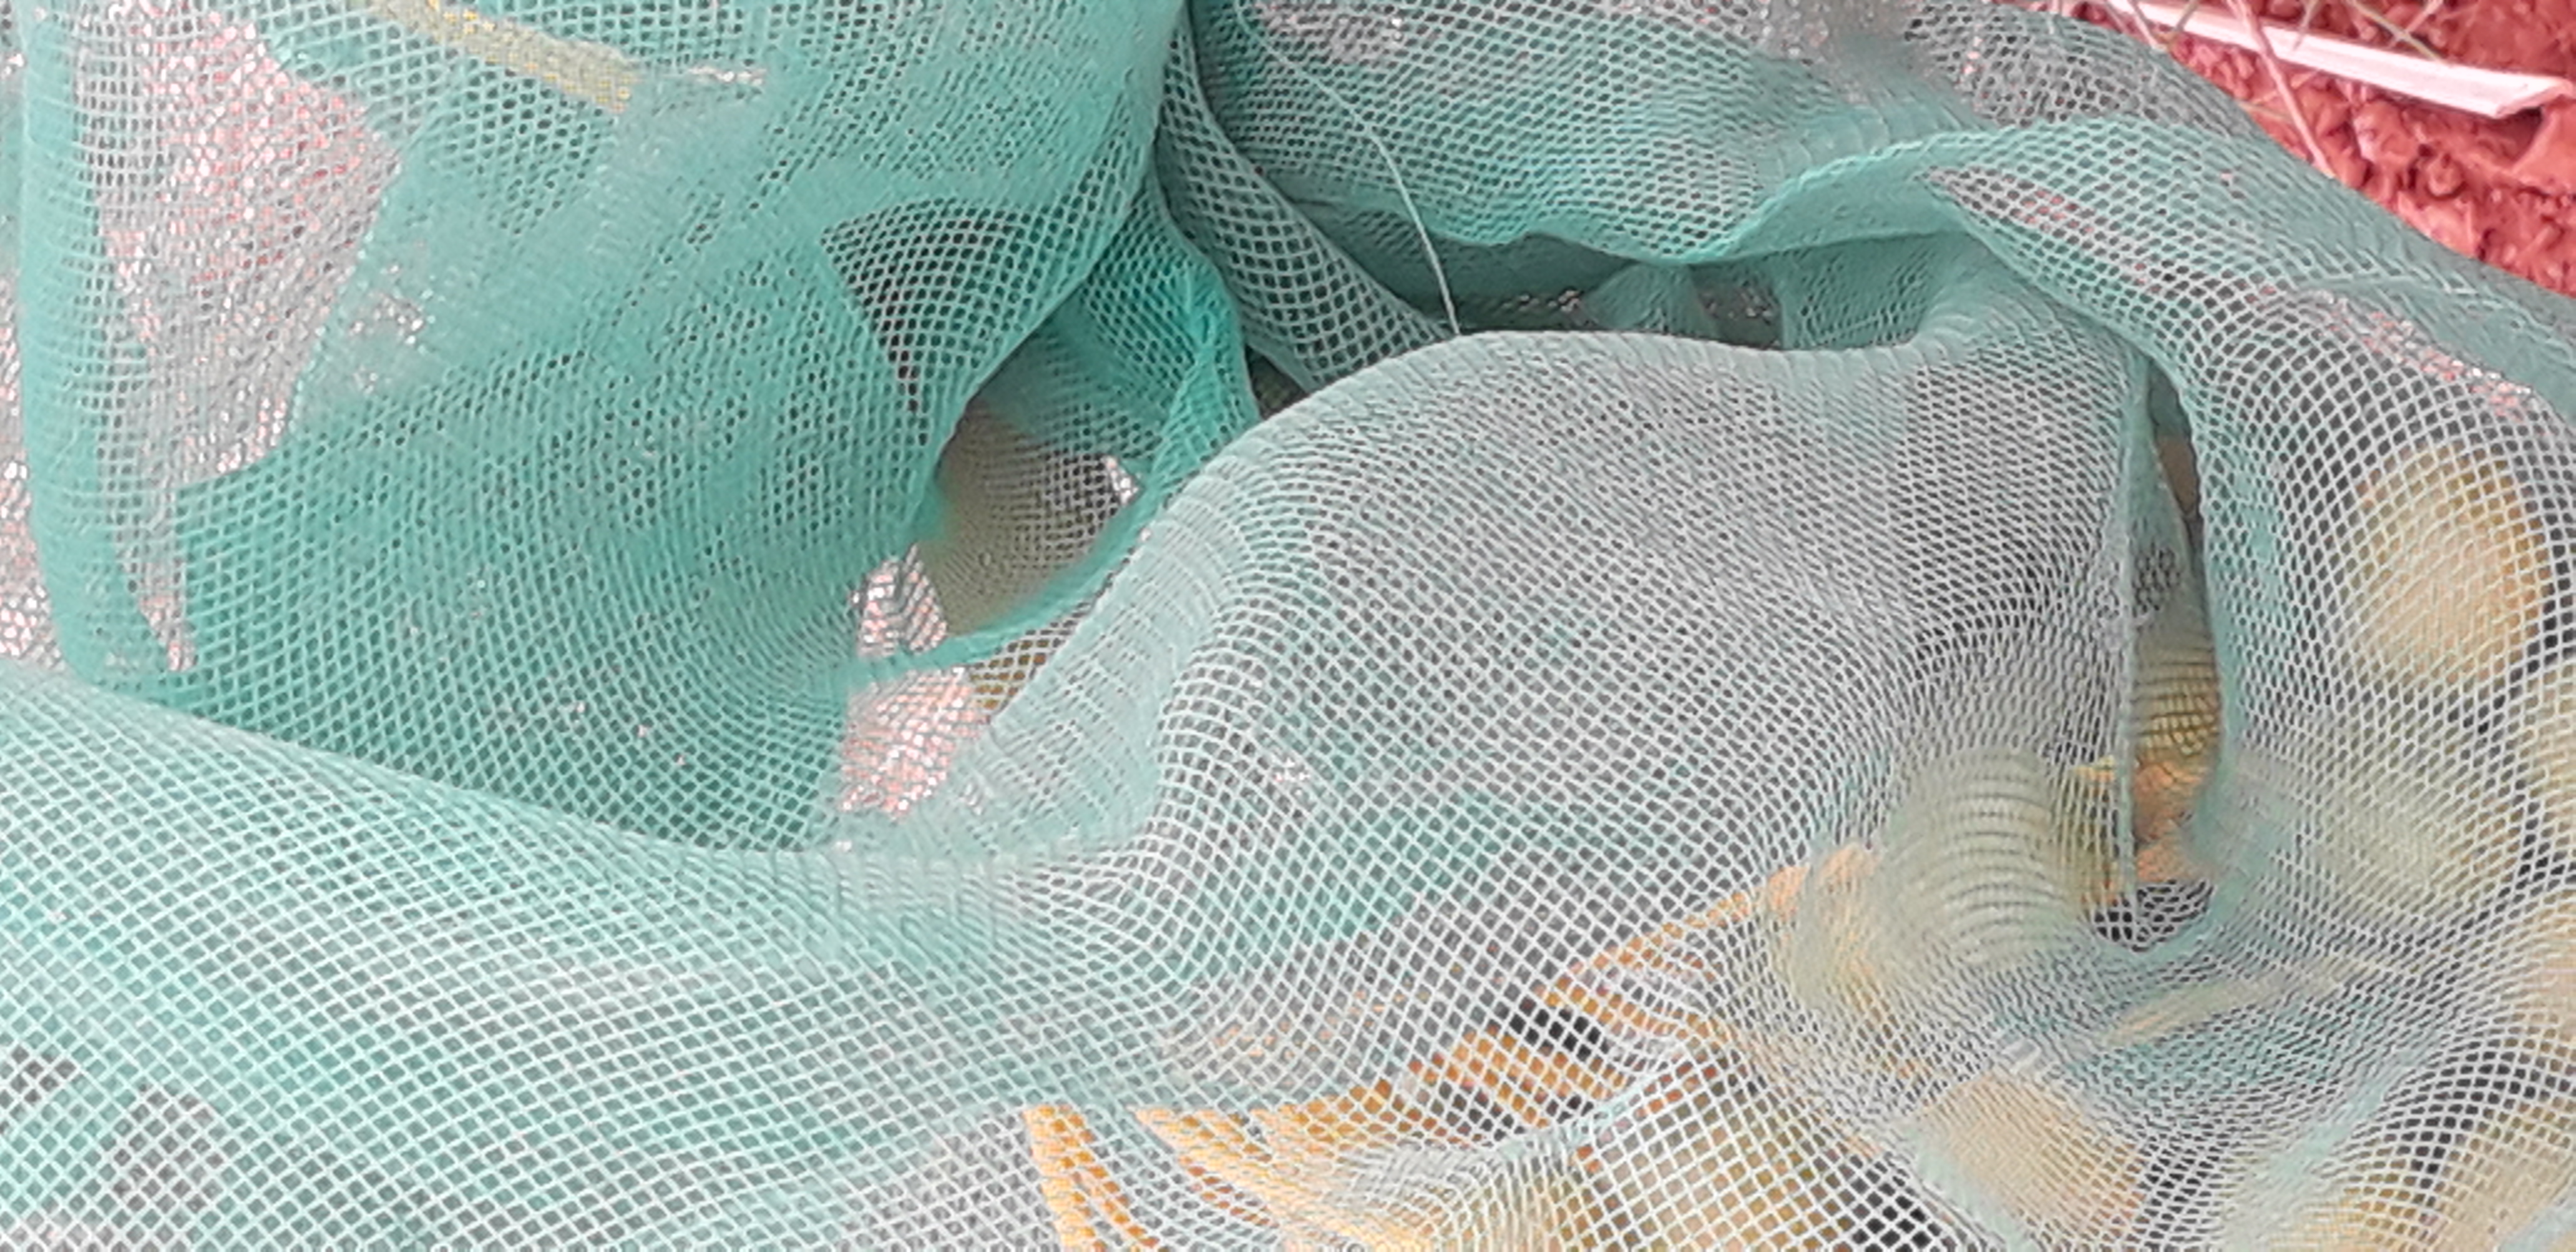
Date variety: kholt